Sunglasses

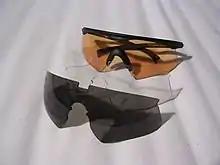
This sunglass eyeshield uses a nylon half-frame and interchangeable lenses.

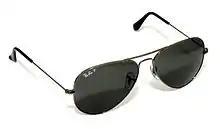
Aviator sunglasses

The color of the lens can vary depending on style, fashion, and purpose, but for general use, red, grey, green, or brown are recommended to avoid or minimize color distortion, which could affect safety when, for instance, driving a car or a school bus.